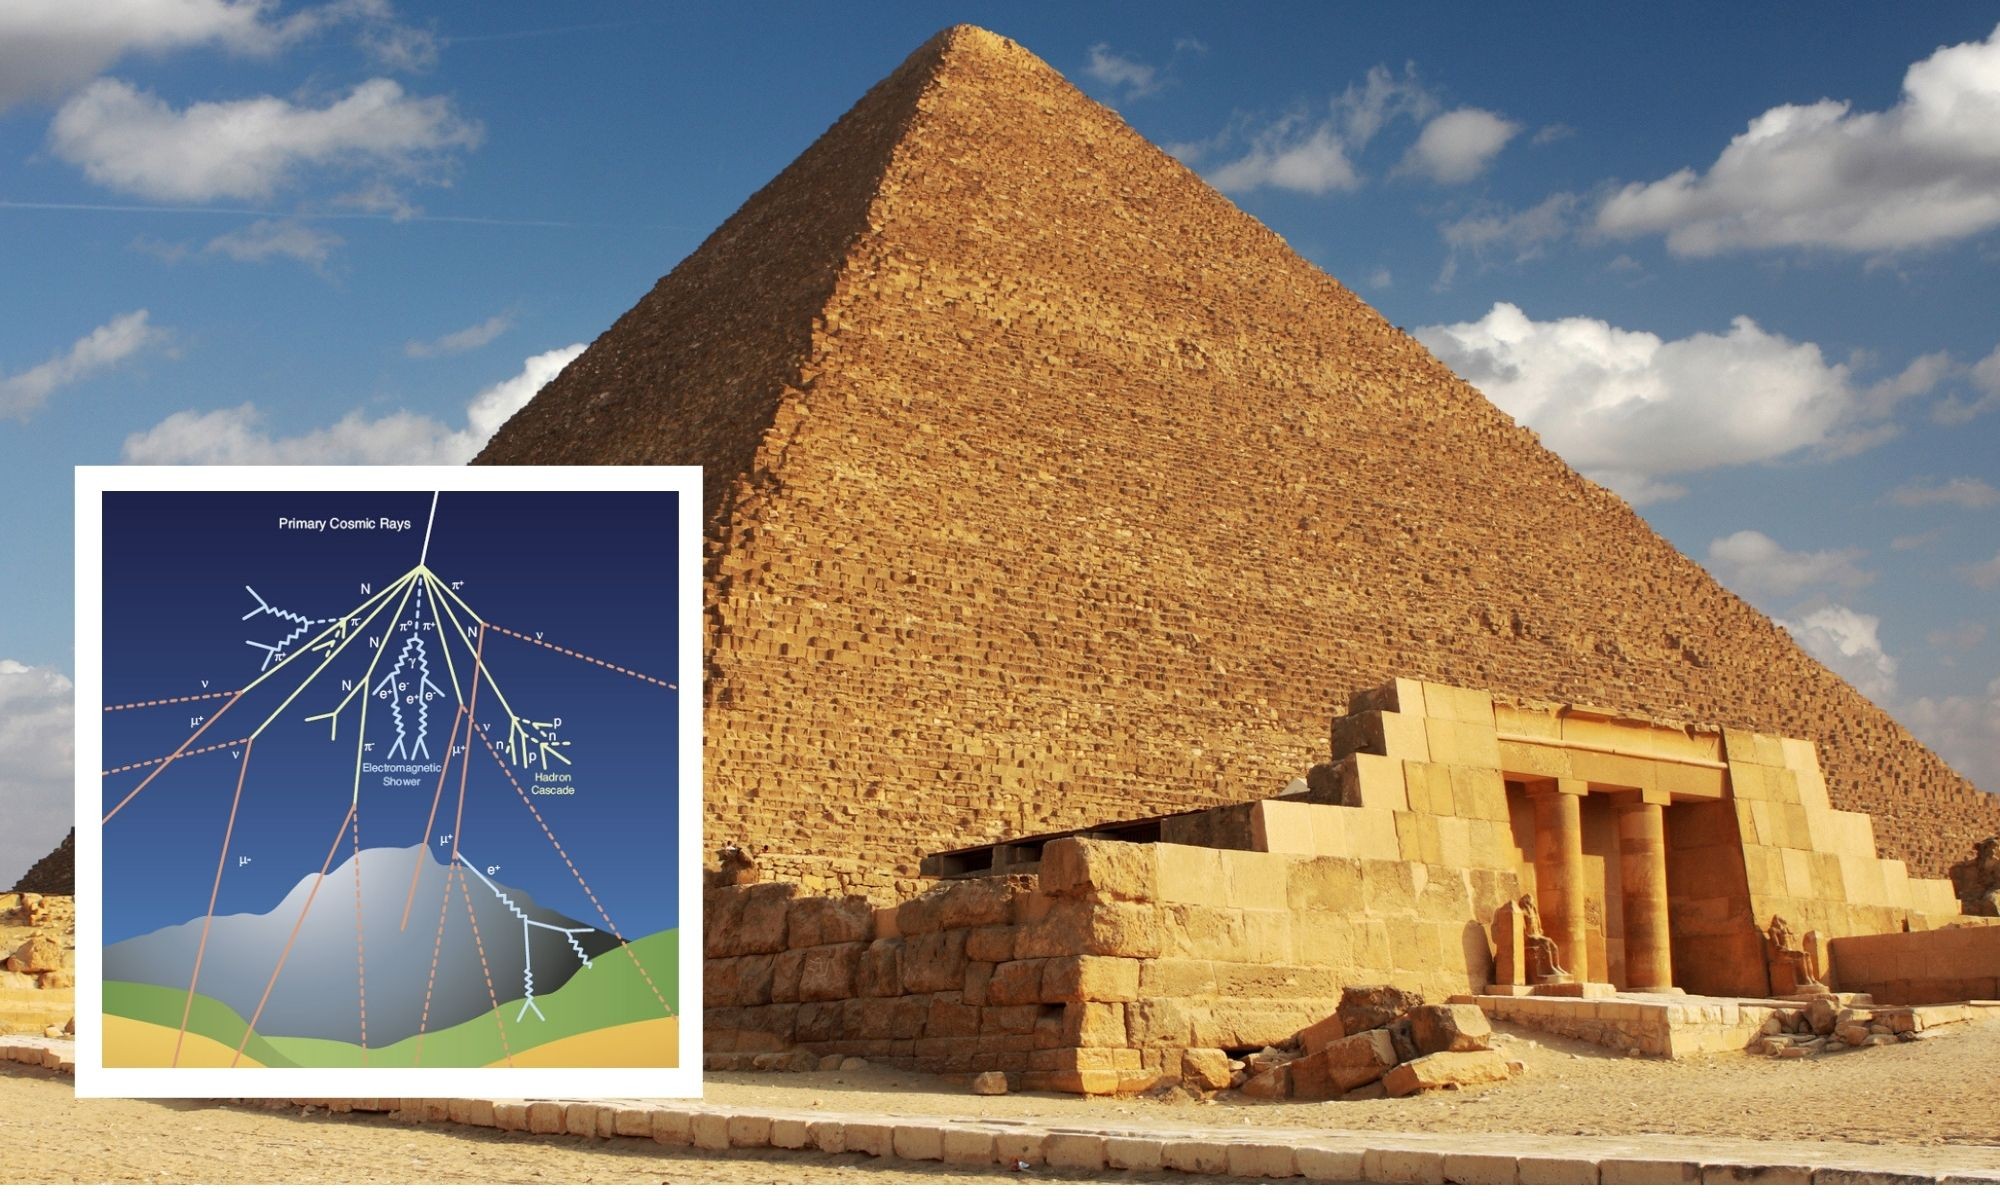
Landmark: Pyramids of Giza